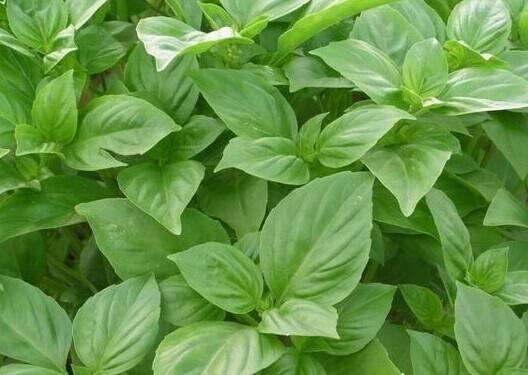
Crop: unknown
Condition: basil